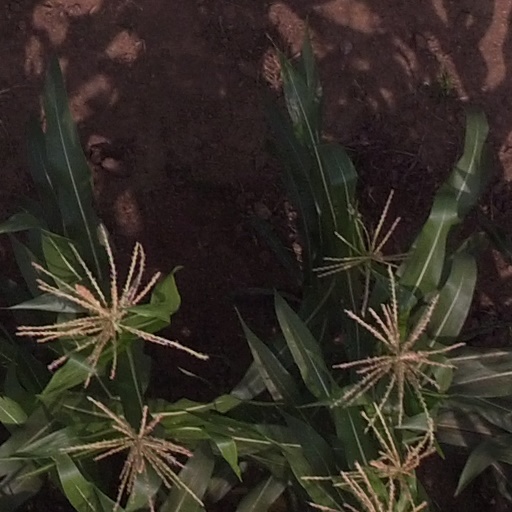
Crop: maize; corn